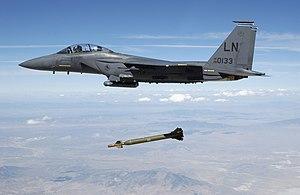
La GBU-28 est une bombe anti-bunker de 2 268 kg à guidage laser surnommée « Gorge profonde », à l'origine produite par les systèmes de défense de Texas Instruments Electronics Group.